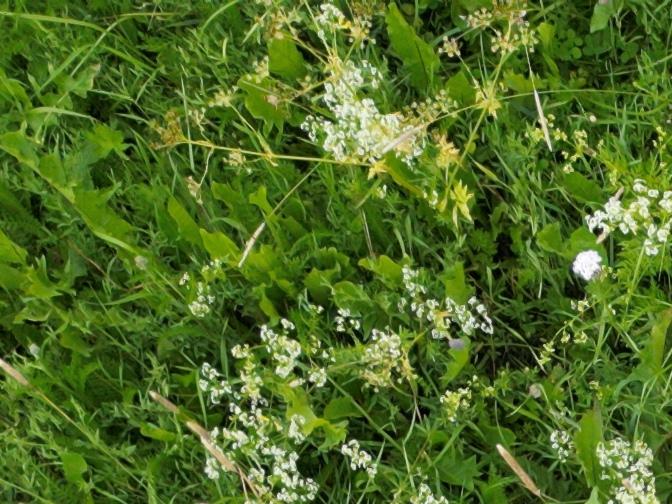
Flowers visible: yarrow flowers, yarrow flowers, yarrow flowers, yarrow flowers, yarrow flowers, yarrow flowers, yarrow flowers, yarrow flowers, yarrow flowers, yarrow flowers, yarrow flowers, yarrow flowers